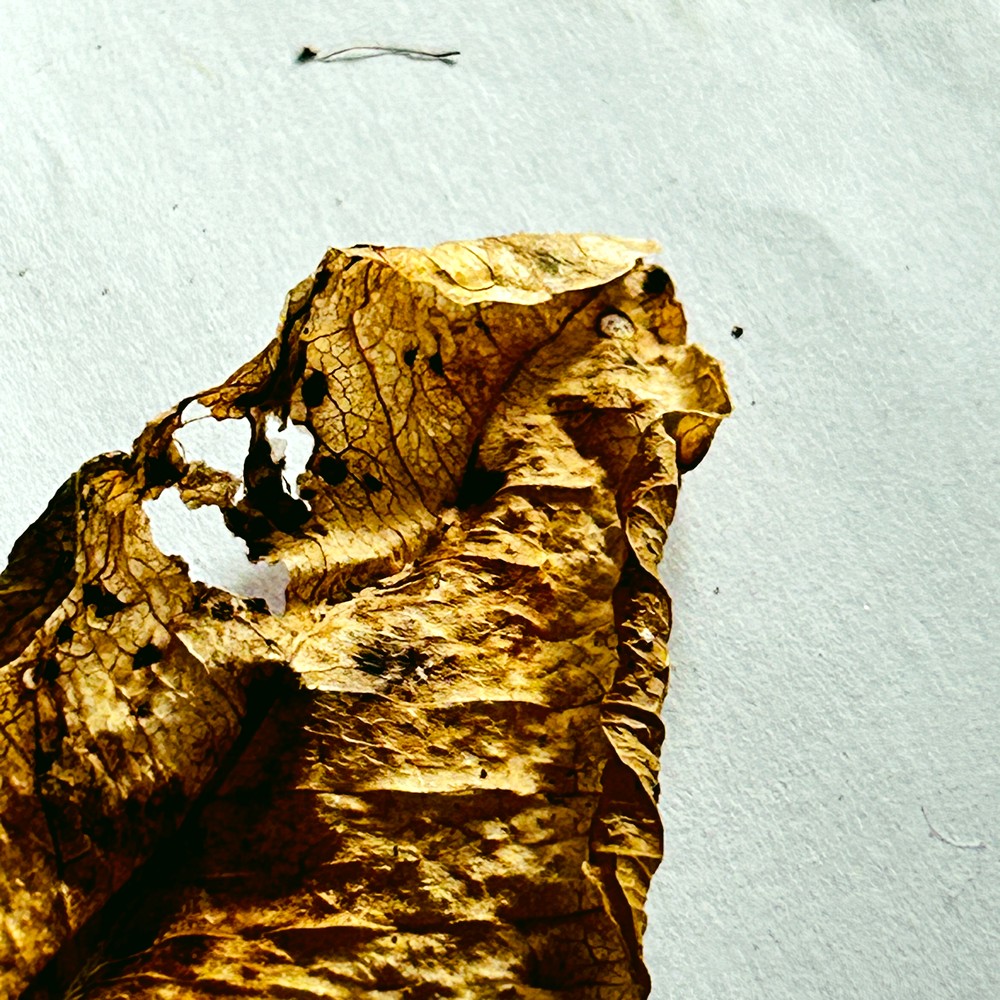
Label: Dry Leaf